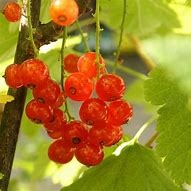
Label: redcurrant